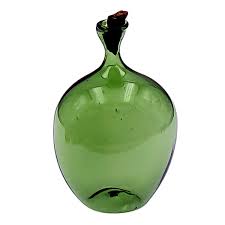
Label: glass